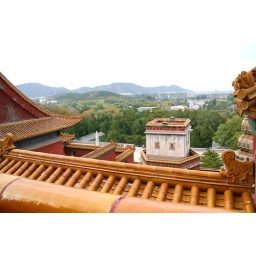
Looking over the roof tops from the top of the hill at the north entrance.